London Underground carriages

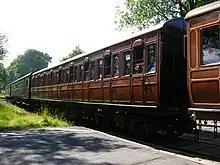

Competition with the Great Central Railway on outer suburban services on the extension line saw the introduction of more comfortable Dreadnought Stock carriages from 1910. A total of 92 of these wooden compartment carriages were built, fitted with pressurised gas lighting and steam heating. Electric lighting had replaced the gas by 1917, and electric heaters were added in 1922 to provide warmth when hauled by an electric locomotive. Later formed into rakes of five, six or seven coaches, conductor rail pick-ups on the leading and trailing guard coaches were joined by a bus line and connected to the electric locomotive to help prevent gapping. Two rakes were formed with a Pullman coach that provided a buffet service for a supplementary fare. Named "Mayflower" and "Galatea", each Pullman coach seated up to 19 passengers, and for a supplementary fare of 6d or 1s breakfast, luncheon, tea or supper could be purchased. They contained a toilet and were built with steam heating, electric heating being fitted in 1925.